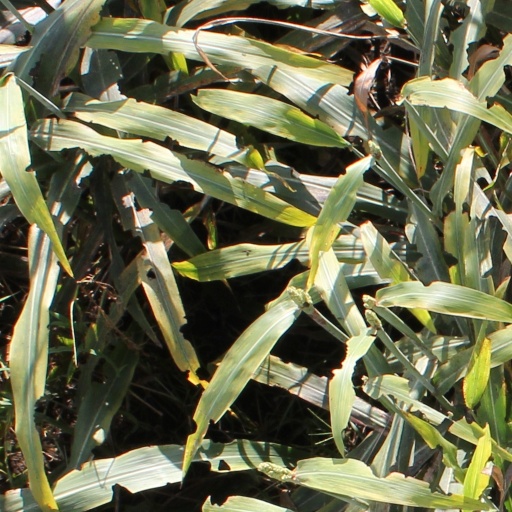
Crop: sorghum